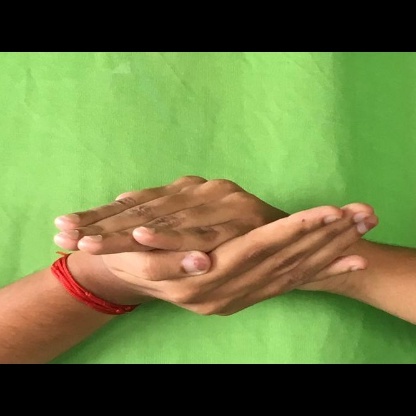
Mudra: Samputa